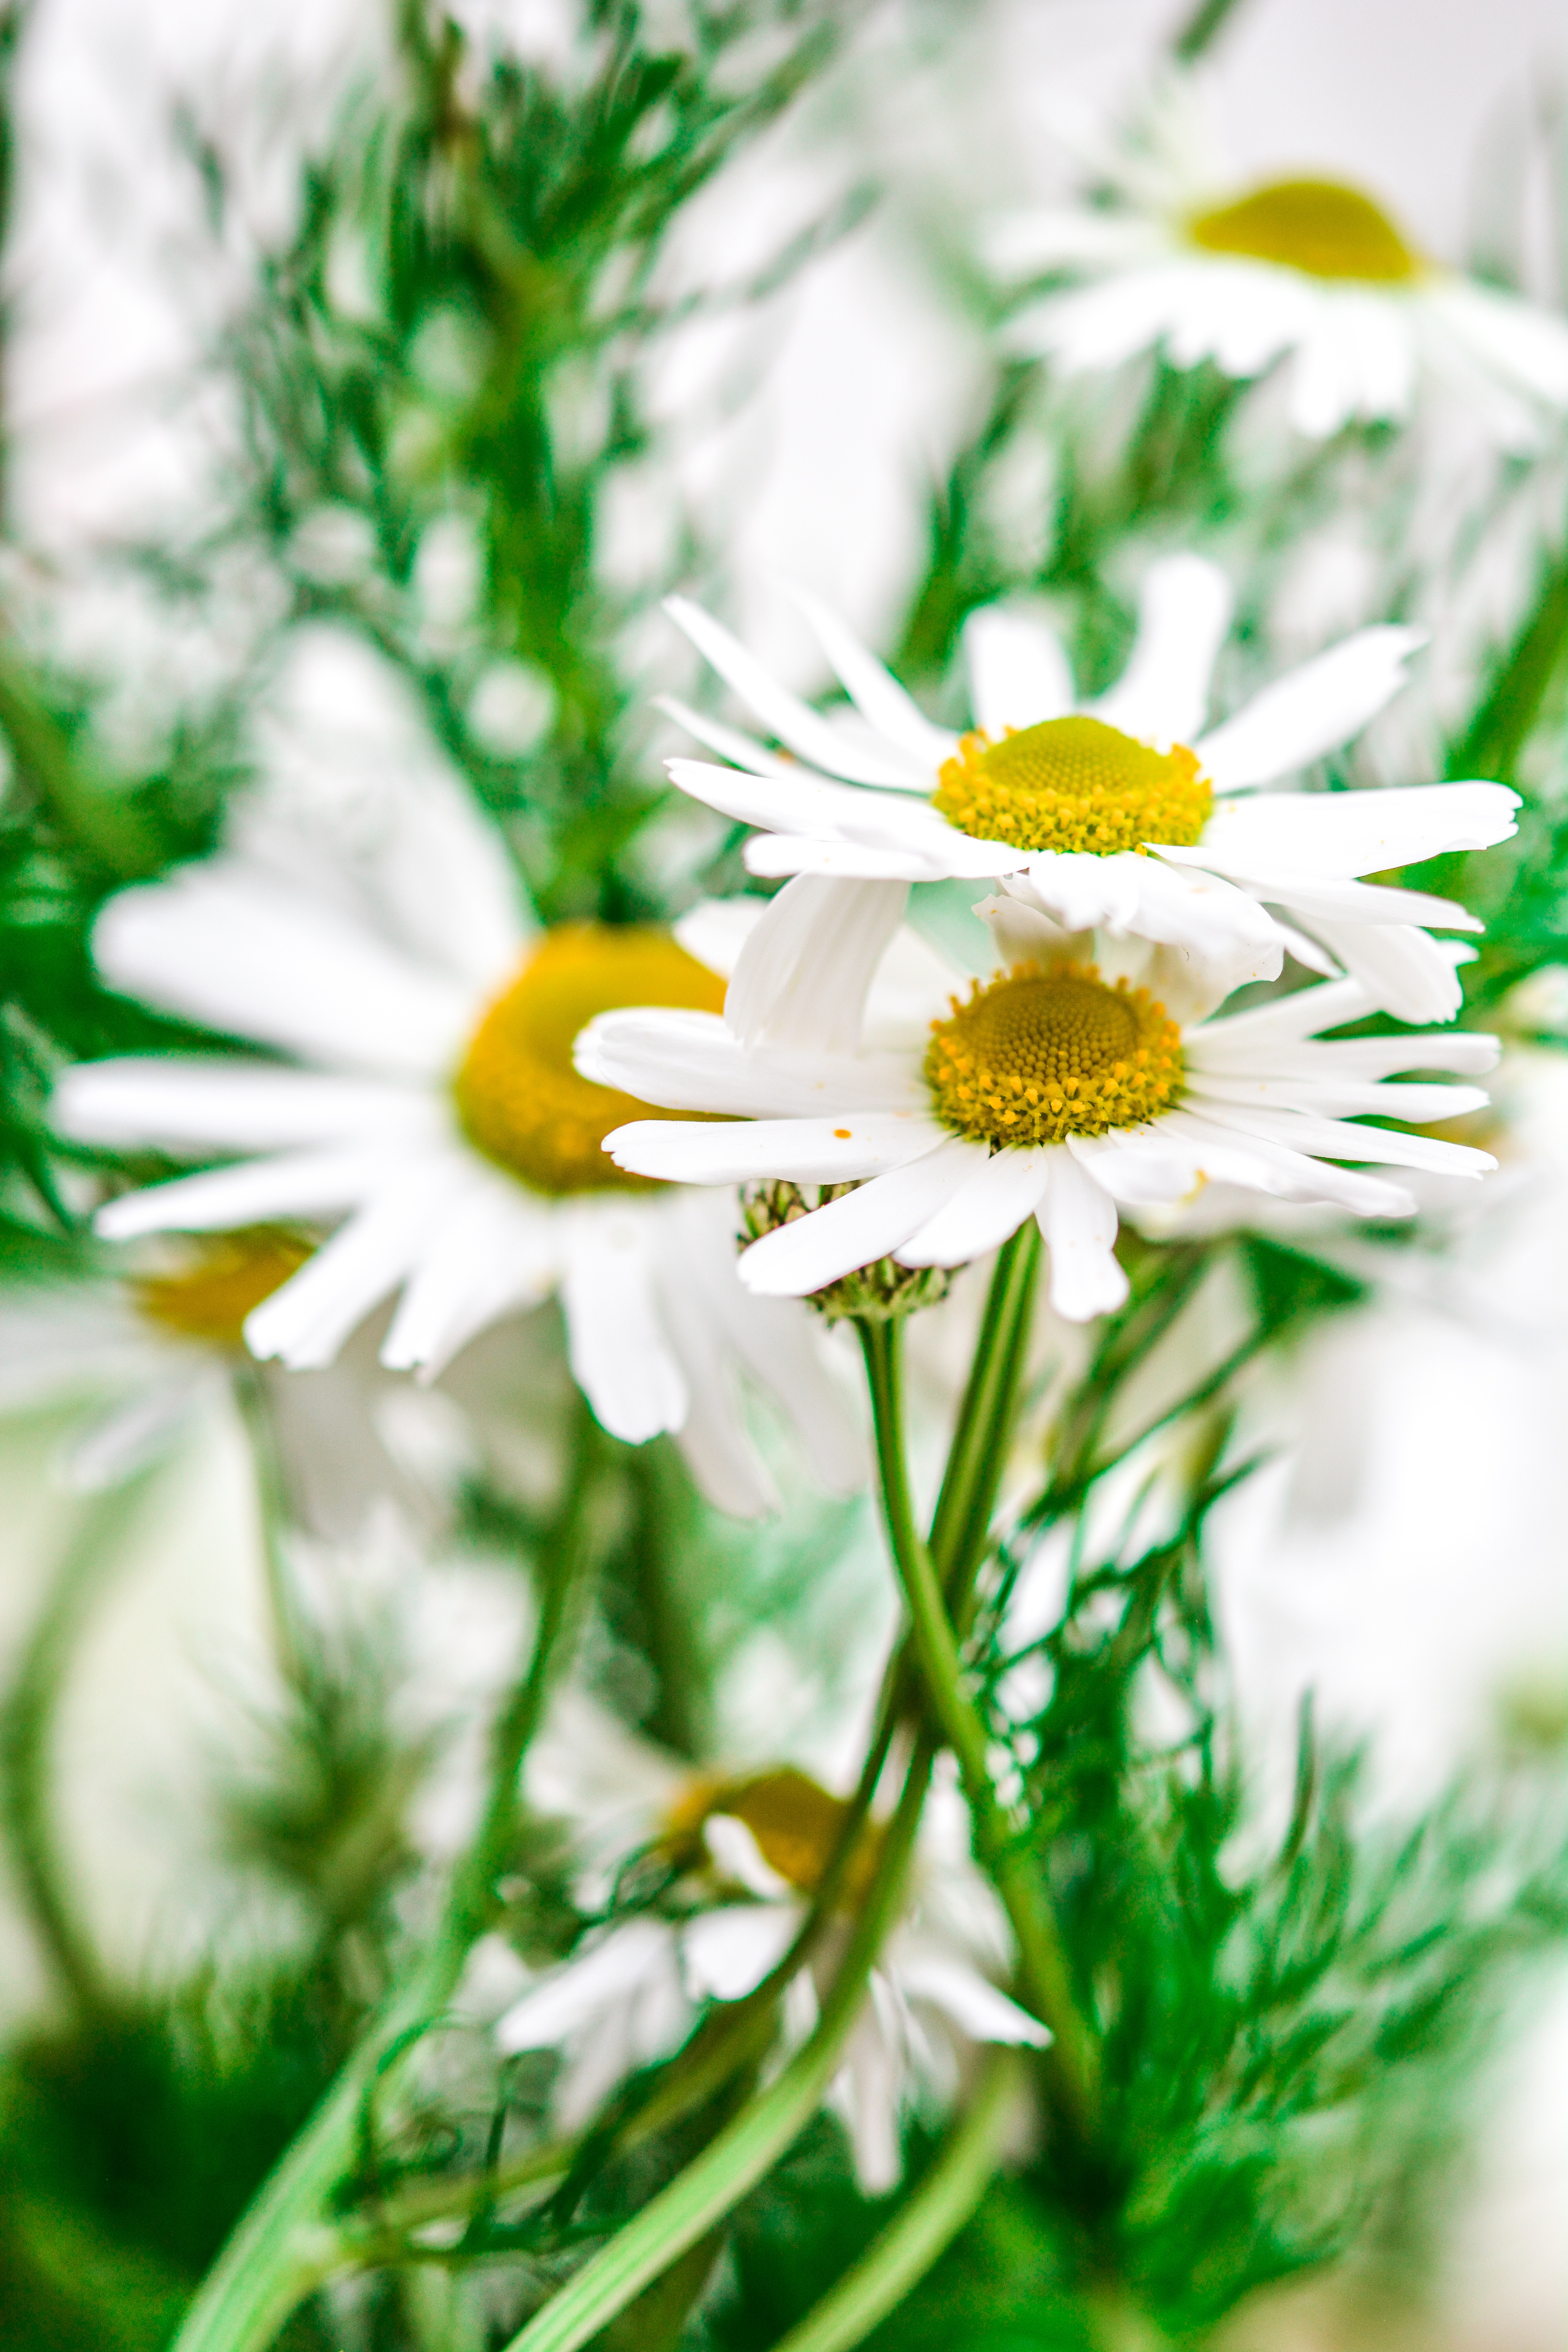
nature, grass, blossom, plant, meadow, tea, flower, petal, daisy, aroma, green, herb, natural, fresh, botany, yellow, flora, wildflower, flowers, close up, chamomile, medical, macro photography, herbal, healing, flowering plant, daisy family, homeopathy, remedy, homeopathic, oxeye daisy, land plant, chamaemelum nobile